Manassas Water Tower

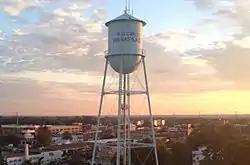

The Manassas Water Tower is a historic water storage facility at 9000 Quarry Street in Manassas, Virginia. It is a steel structure in height, and is typical in style for its 1914 construction date, with a steel trestle supporting a tank with a hemispherical base and conical roof. It has a capacity of . It was built near one of the city's six water wells, and is one of six water towers in the state with a hemispherical bottom. It is also the oldest water tower in the region.